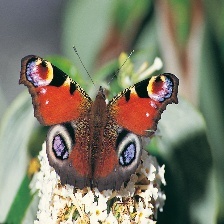
Species: PEACOCK
Butterfly family (ImageNet category): admiral